Augustin Gensse

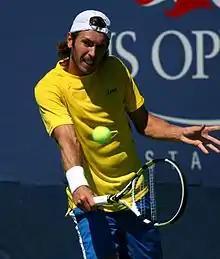
Augustin Gensse at the 2011 US Open

Gensse has played two singles matches in the ATP Tour. At the Spain (Open de Tenis Comunidad Valenciana), he defeated Gorka Frailin and Alan Mackie in the qualifications. As a qualifier, he reached the second round of the tournament, winning against James Ward and losing against Iván Navarro.